Knout

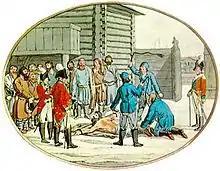
Punishment with a knout

The word may be derived from the Swedish "knutpiska", a kind of whip with "knots". The stem "knut" is of generic Germanic origin; compare with the German "Knute", Dutch "knoet" (both meaning knout) and with Old Norse "knutr", Anglo-Saxon "cnotta" and English "knot".